Diggnation

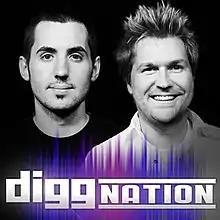
Cover artwork

Diggnation is a tech-focused humor video podcast hosted by Kevin Rose and Alex Albrecht. Originally broadcast on Revision3, the first episode aired on July 1, 2005 and the last episode on December 30, 2011. This run of video podcasts was one of the most successful early video podcasts. Following a reunion of Kevin and Alex on "The Kevin Rose Show" in July 2024, it was decided to reboot Diggnation, with the first new episode of "Diggnation (rebooted)" being released in September 2024.